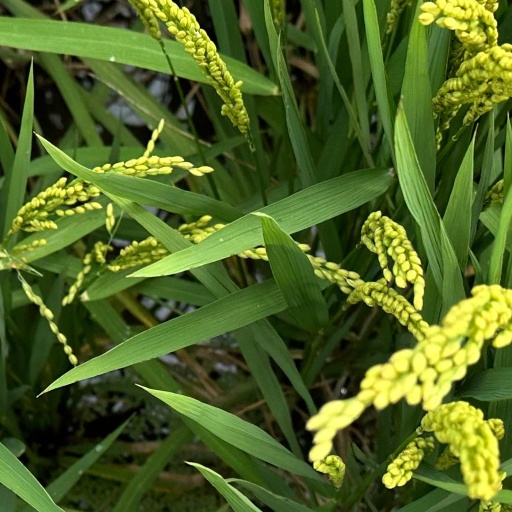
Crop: rice